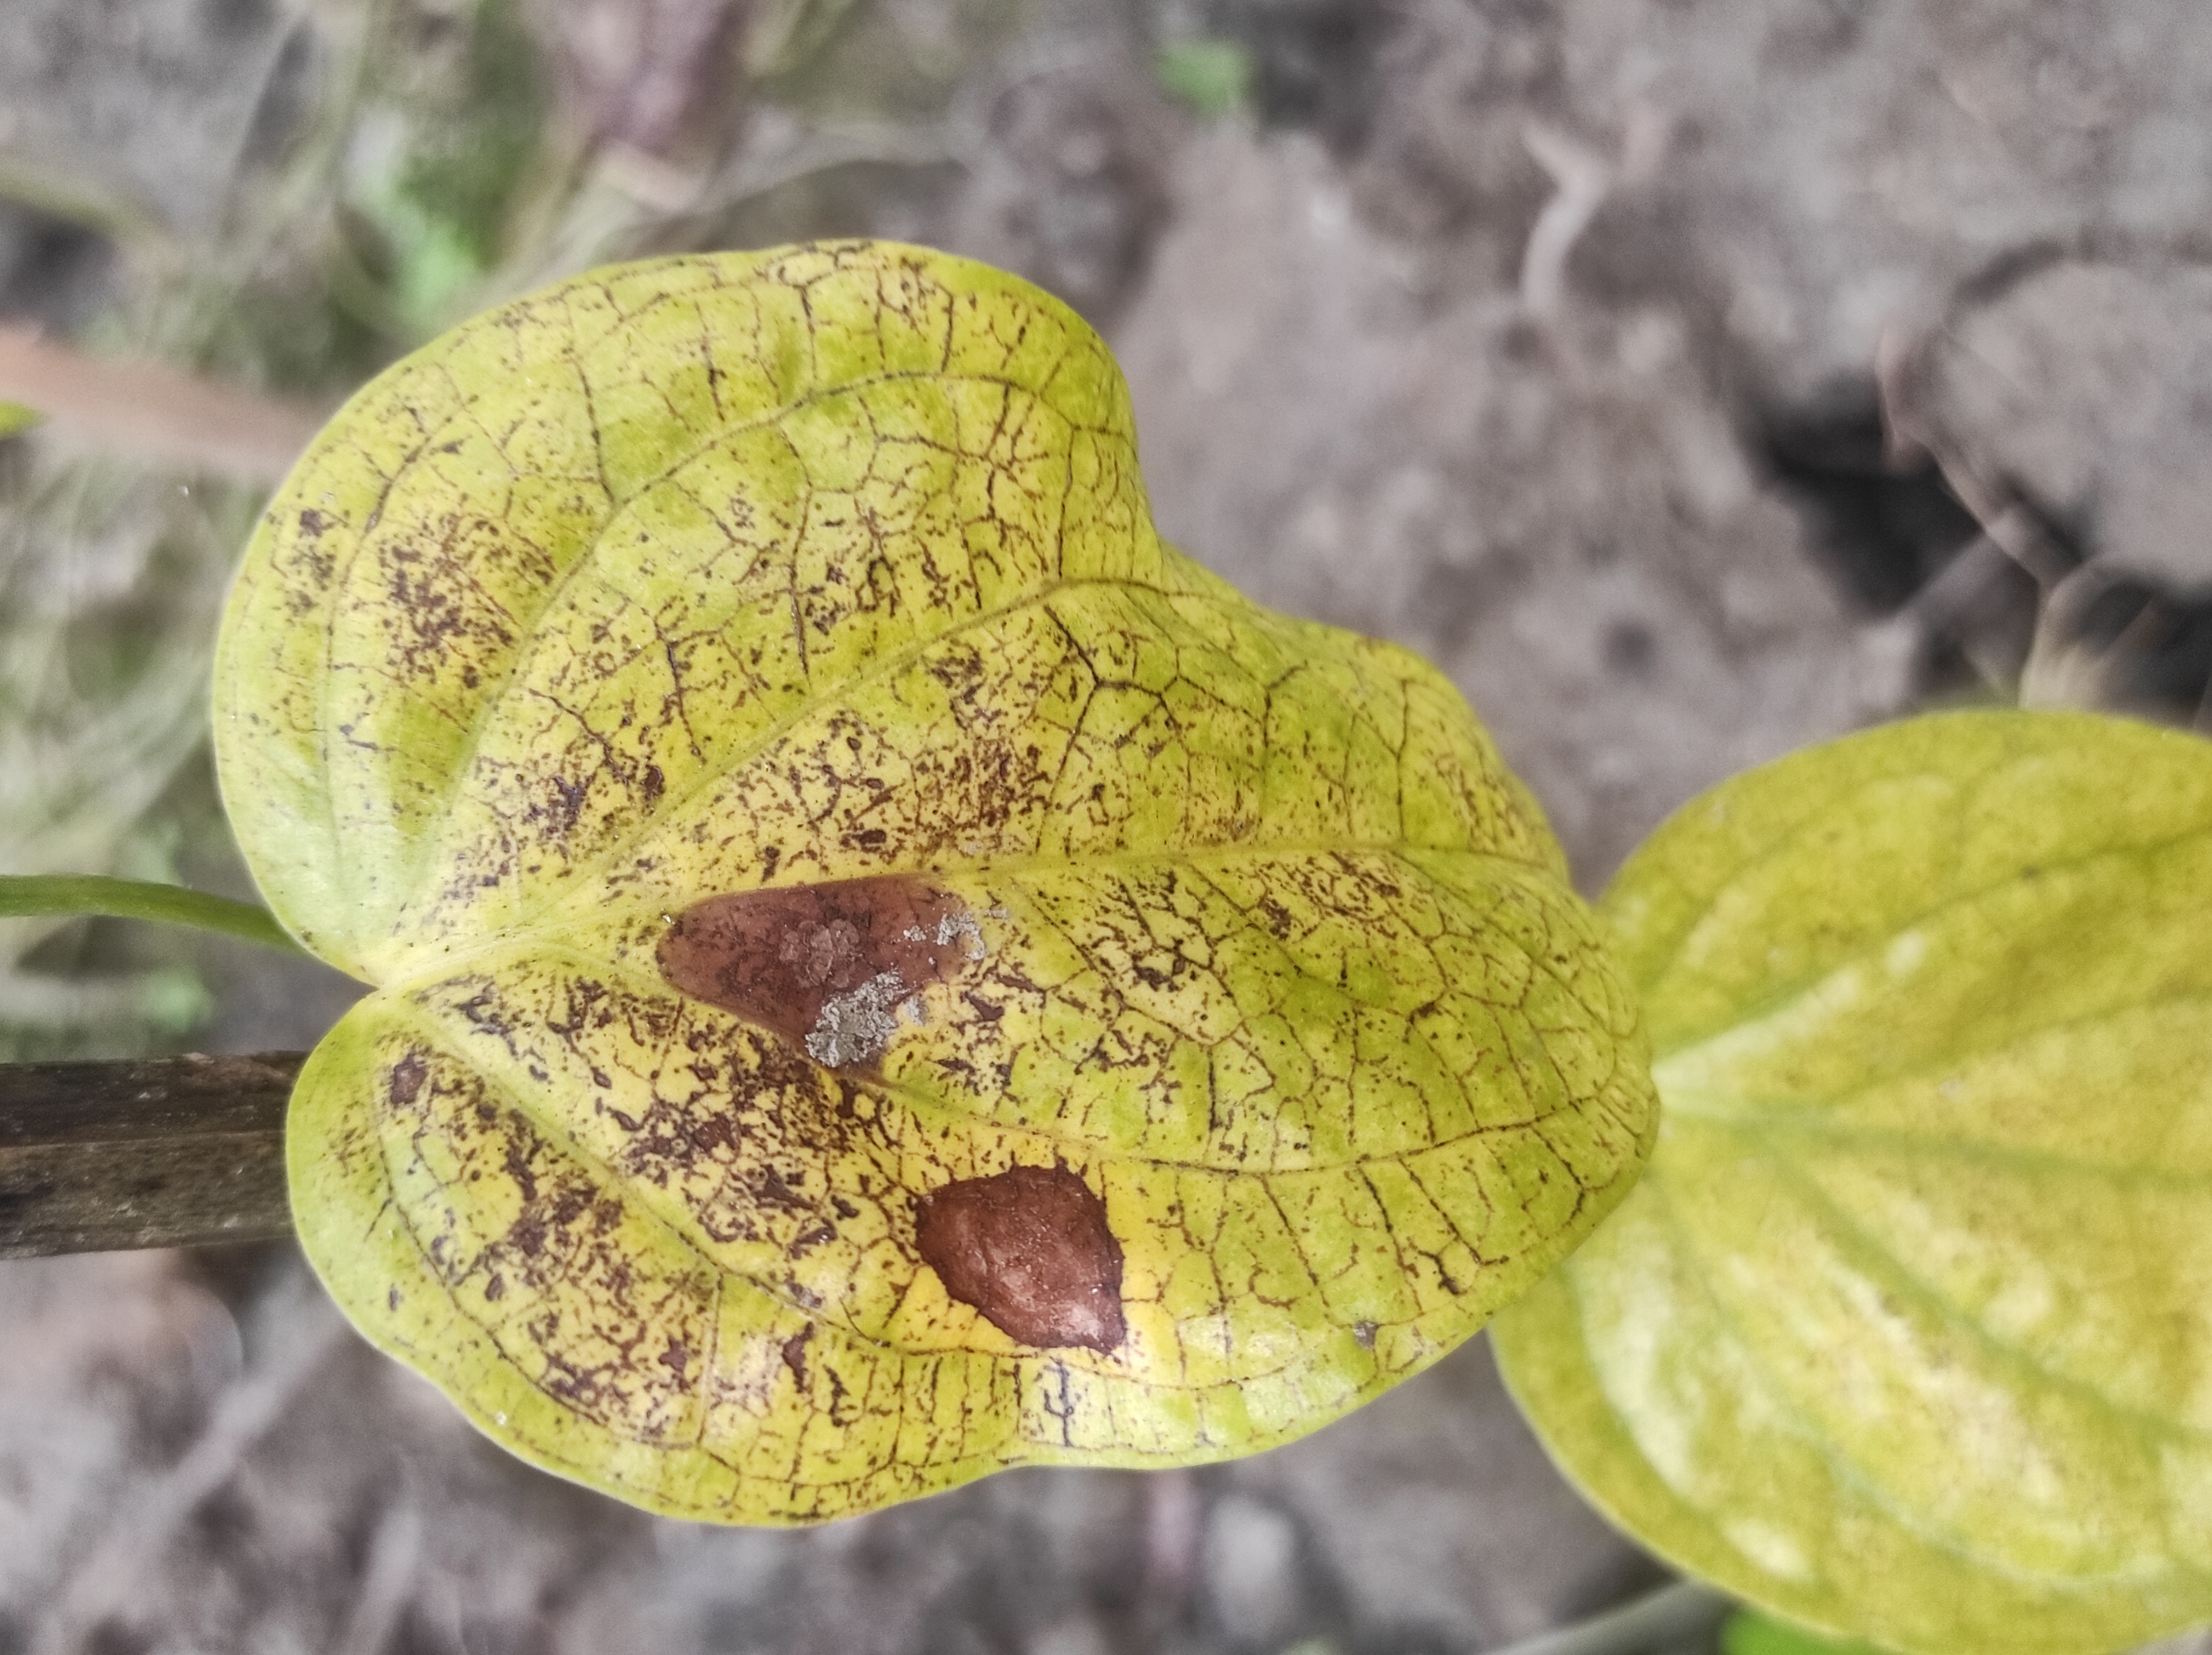
Label: Fungal_Brown_Spot_Disease